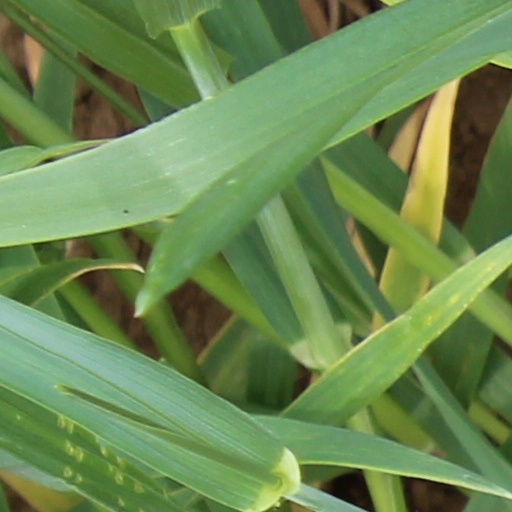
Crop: wheat